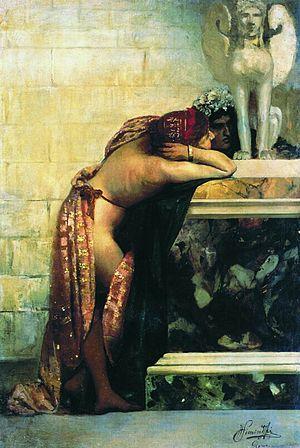
Les Torches de Néron ou Les Lumières du christianisme est un tableau de très grandes dimensions de l'académicien polonais, sujet de l'Empire russe, Henryk Siemiradzki, qu'il réalise en 1876. Il est exposé au Musée national de Cracovie en Pologne. Les dimensions du tableau sont de 385 × 704 cm.